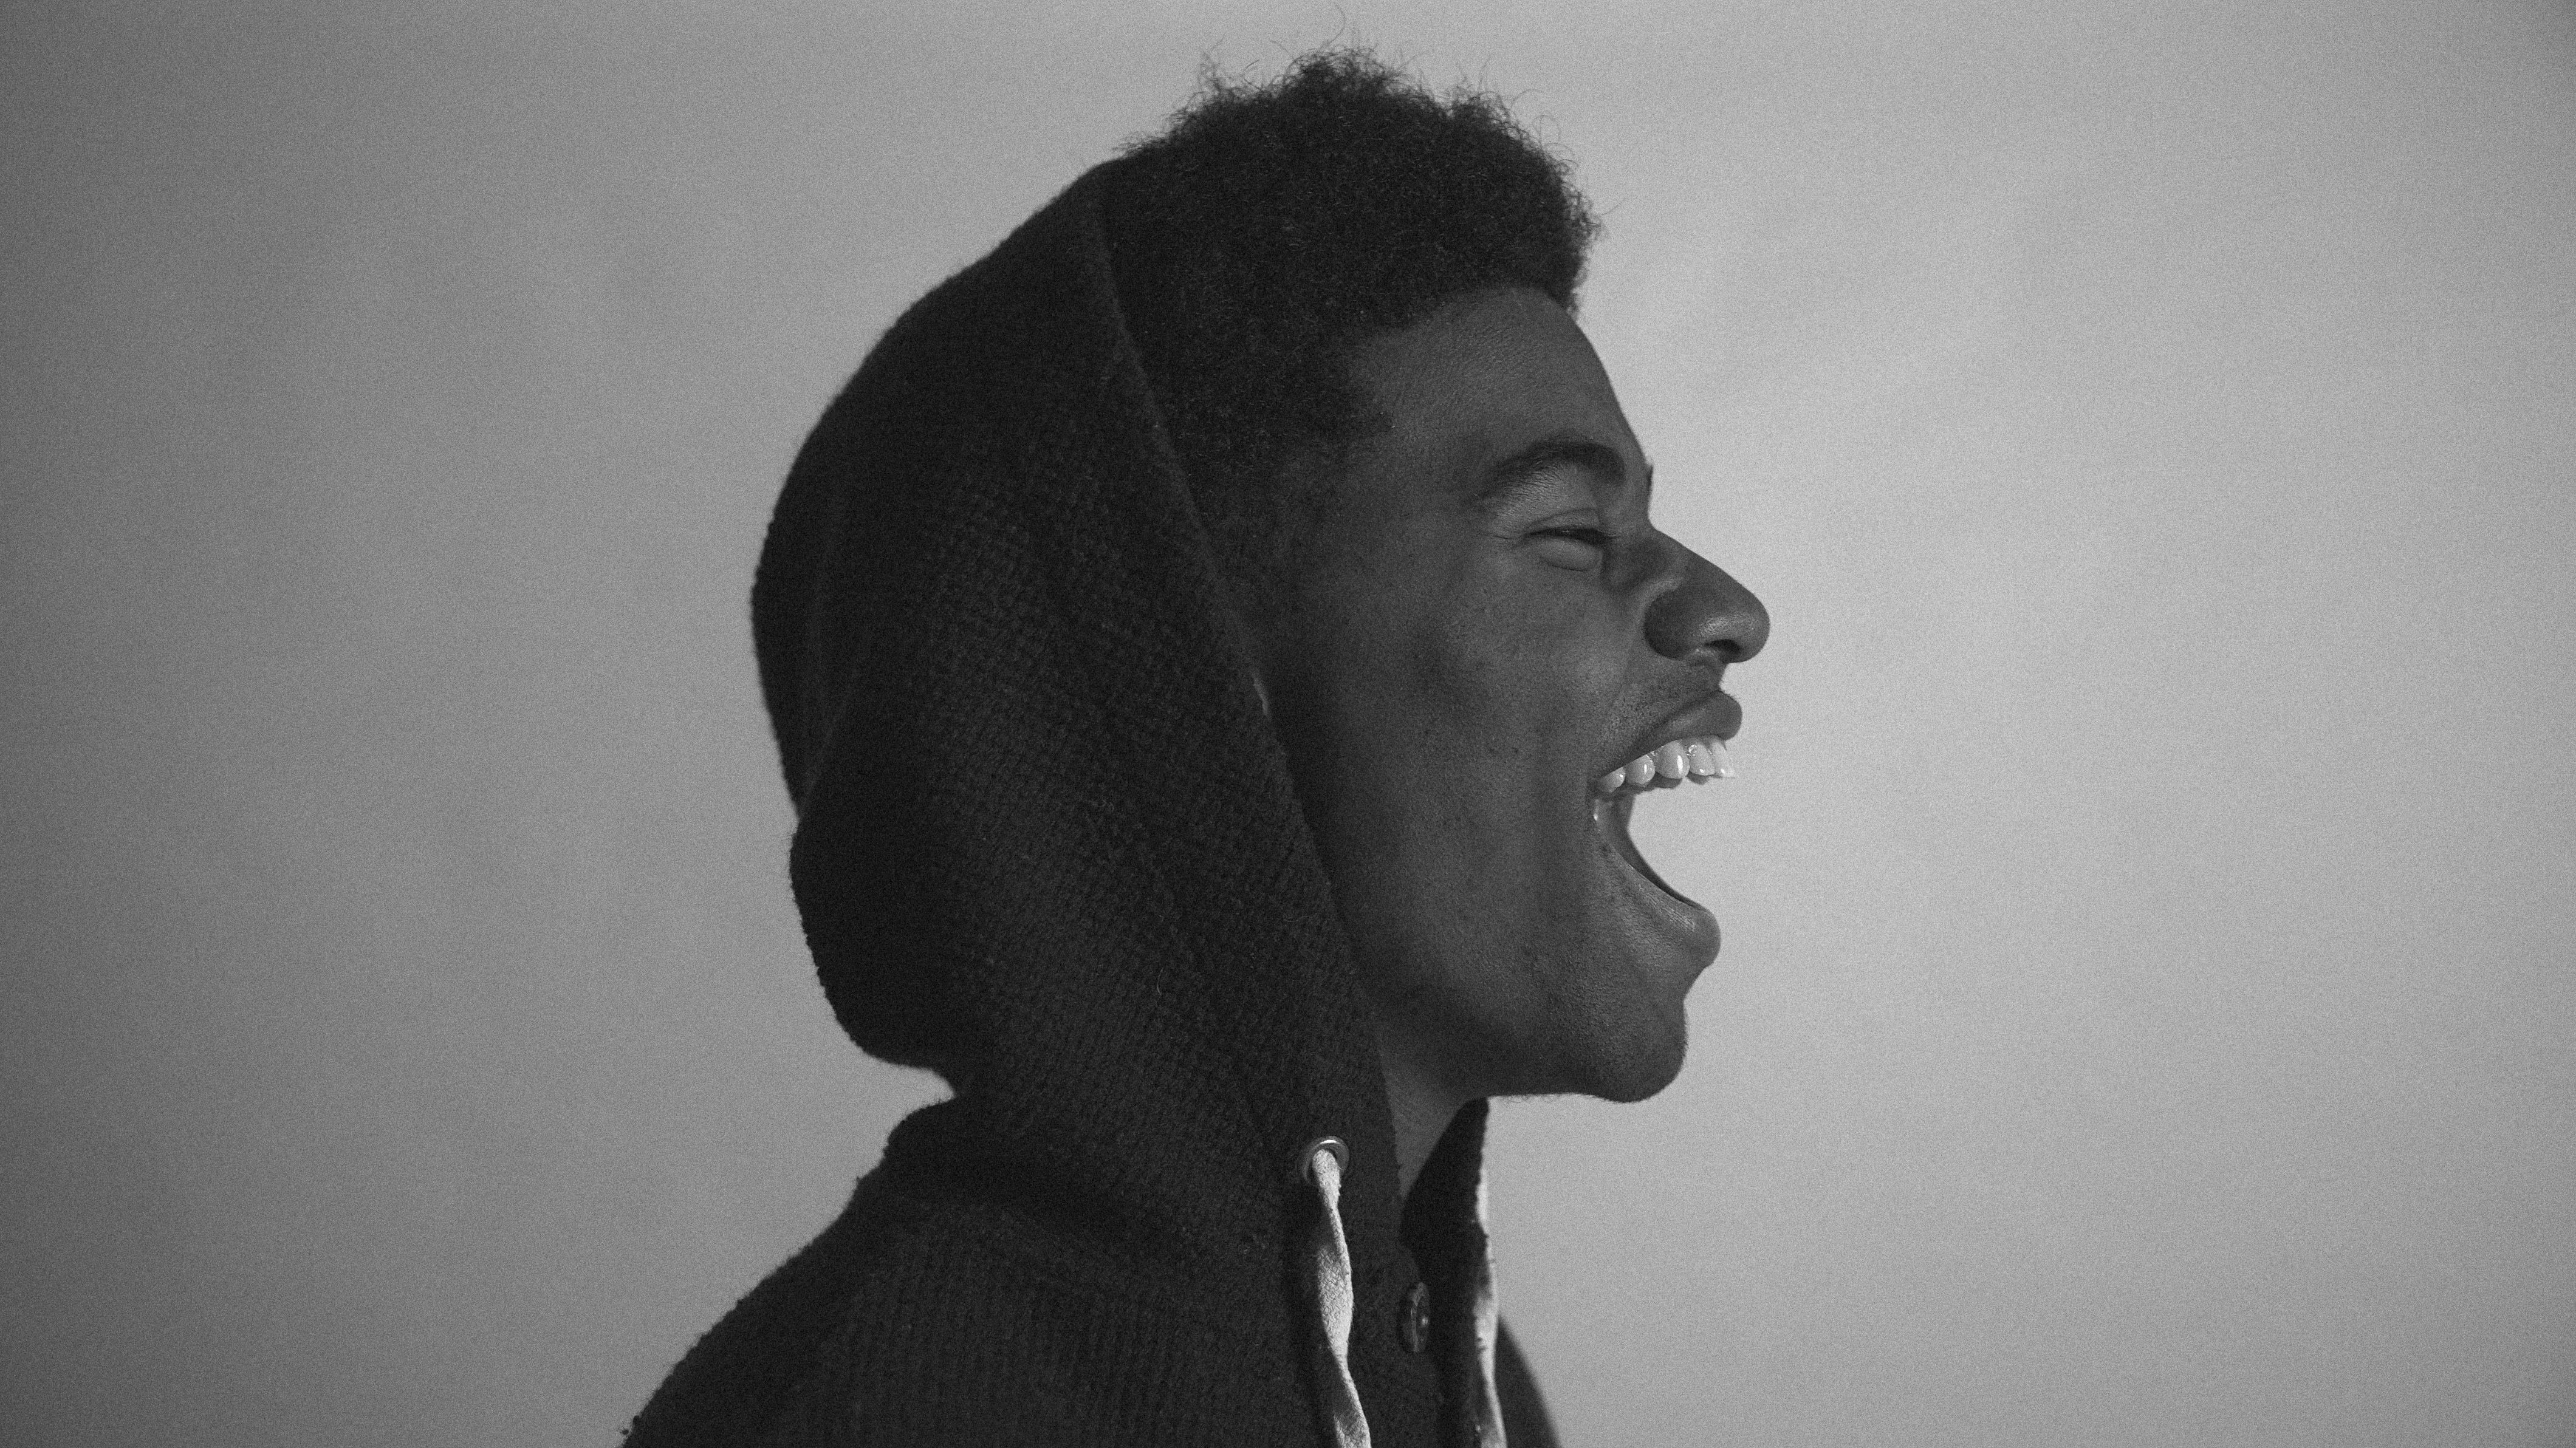
man, black and white, hair, white, photography, portrait, black, monochrome, facial expression, hairstyle, head, photograph, emotion, interaction, monochrome photography, portrait photography, facial hair